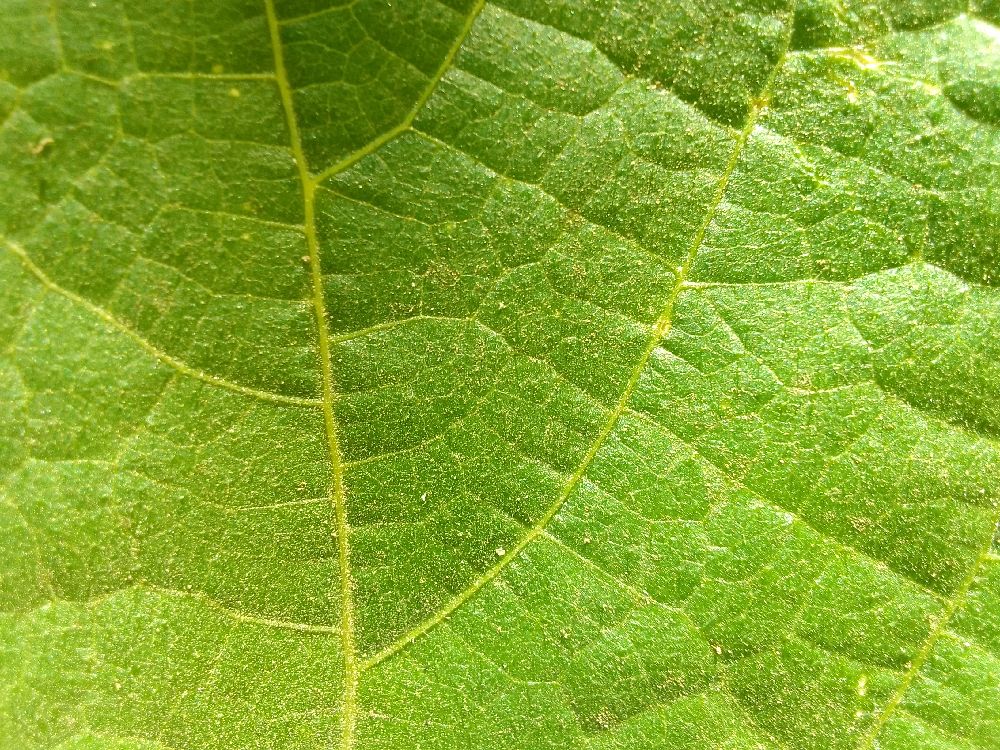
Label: healthy